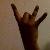
The image shows a hand gesture representing the number 8 in Indian Sign Language.